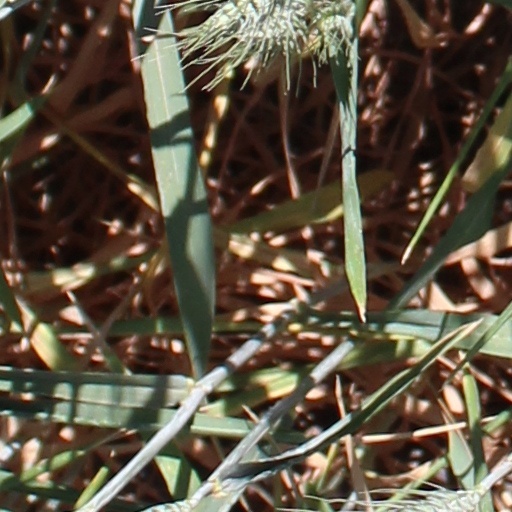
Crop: wheat